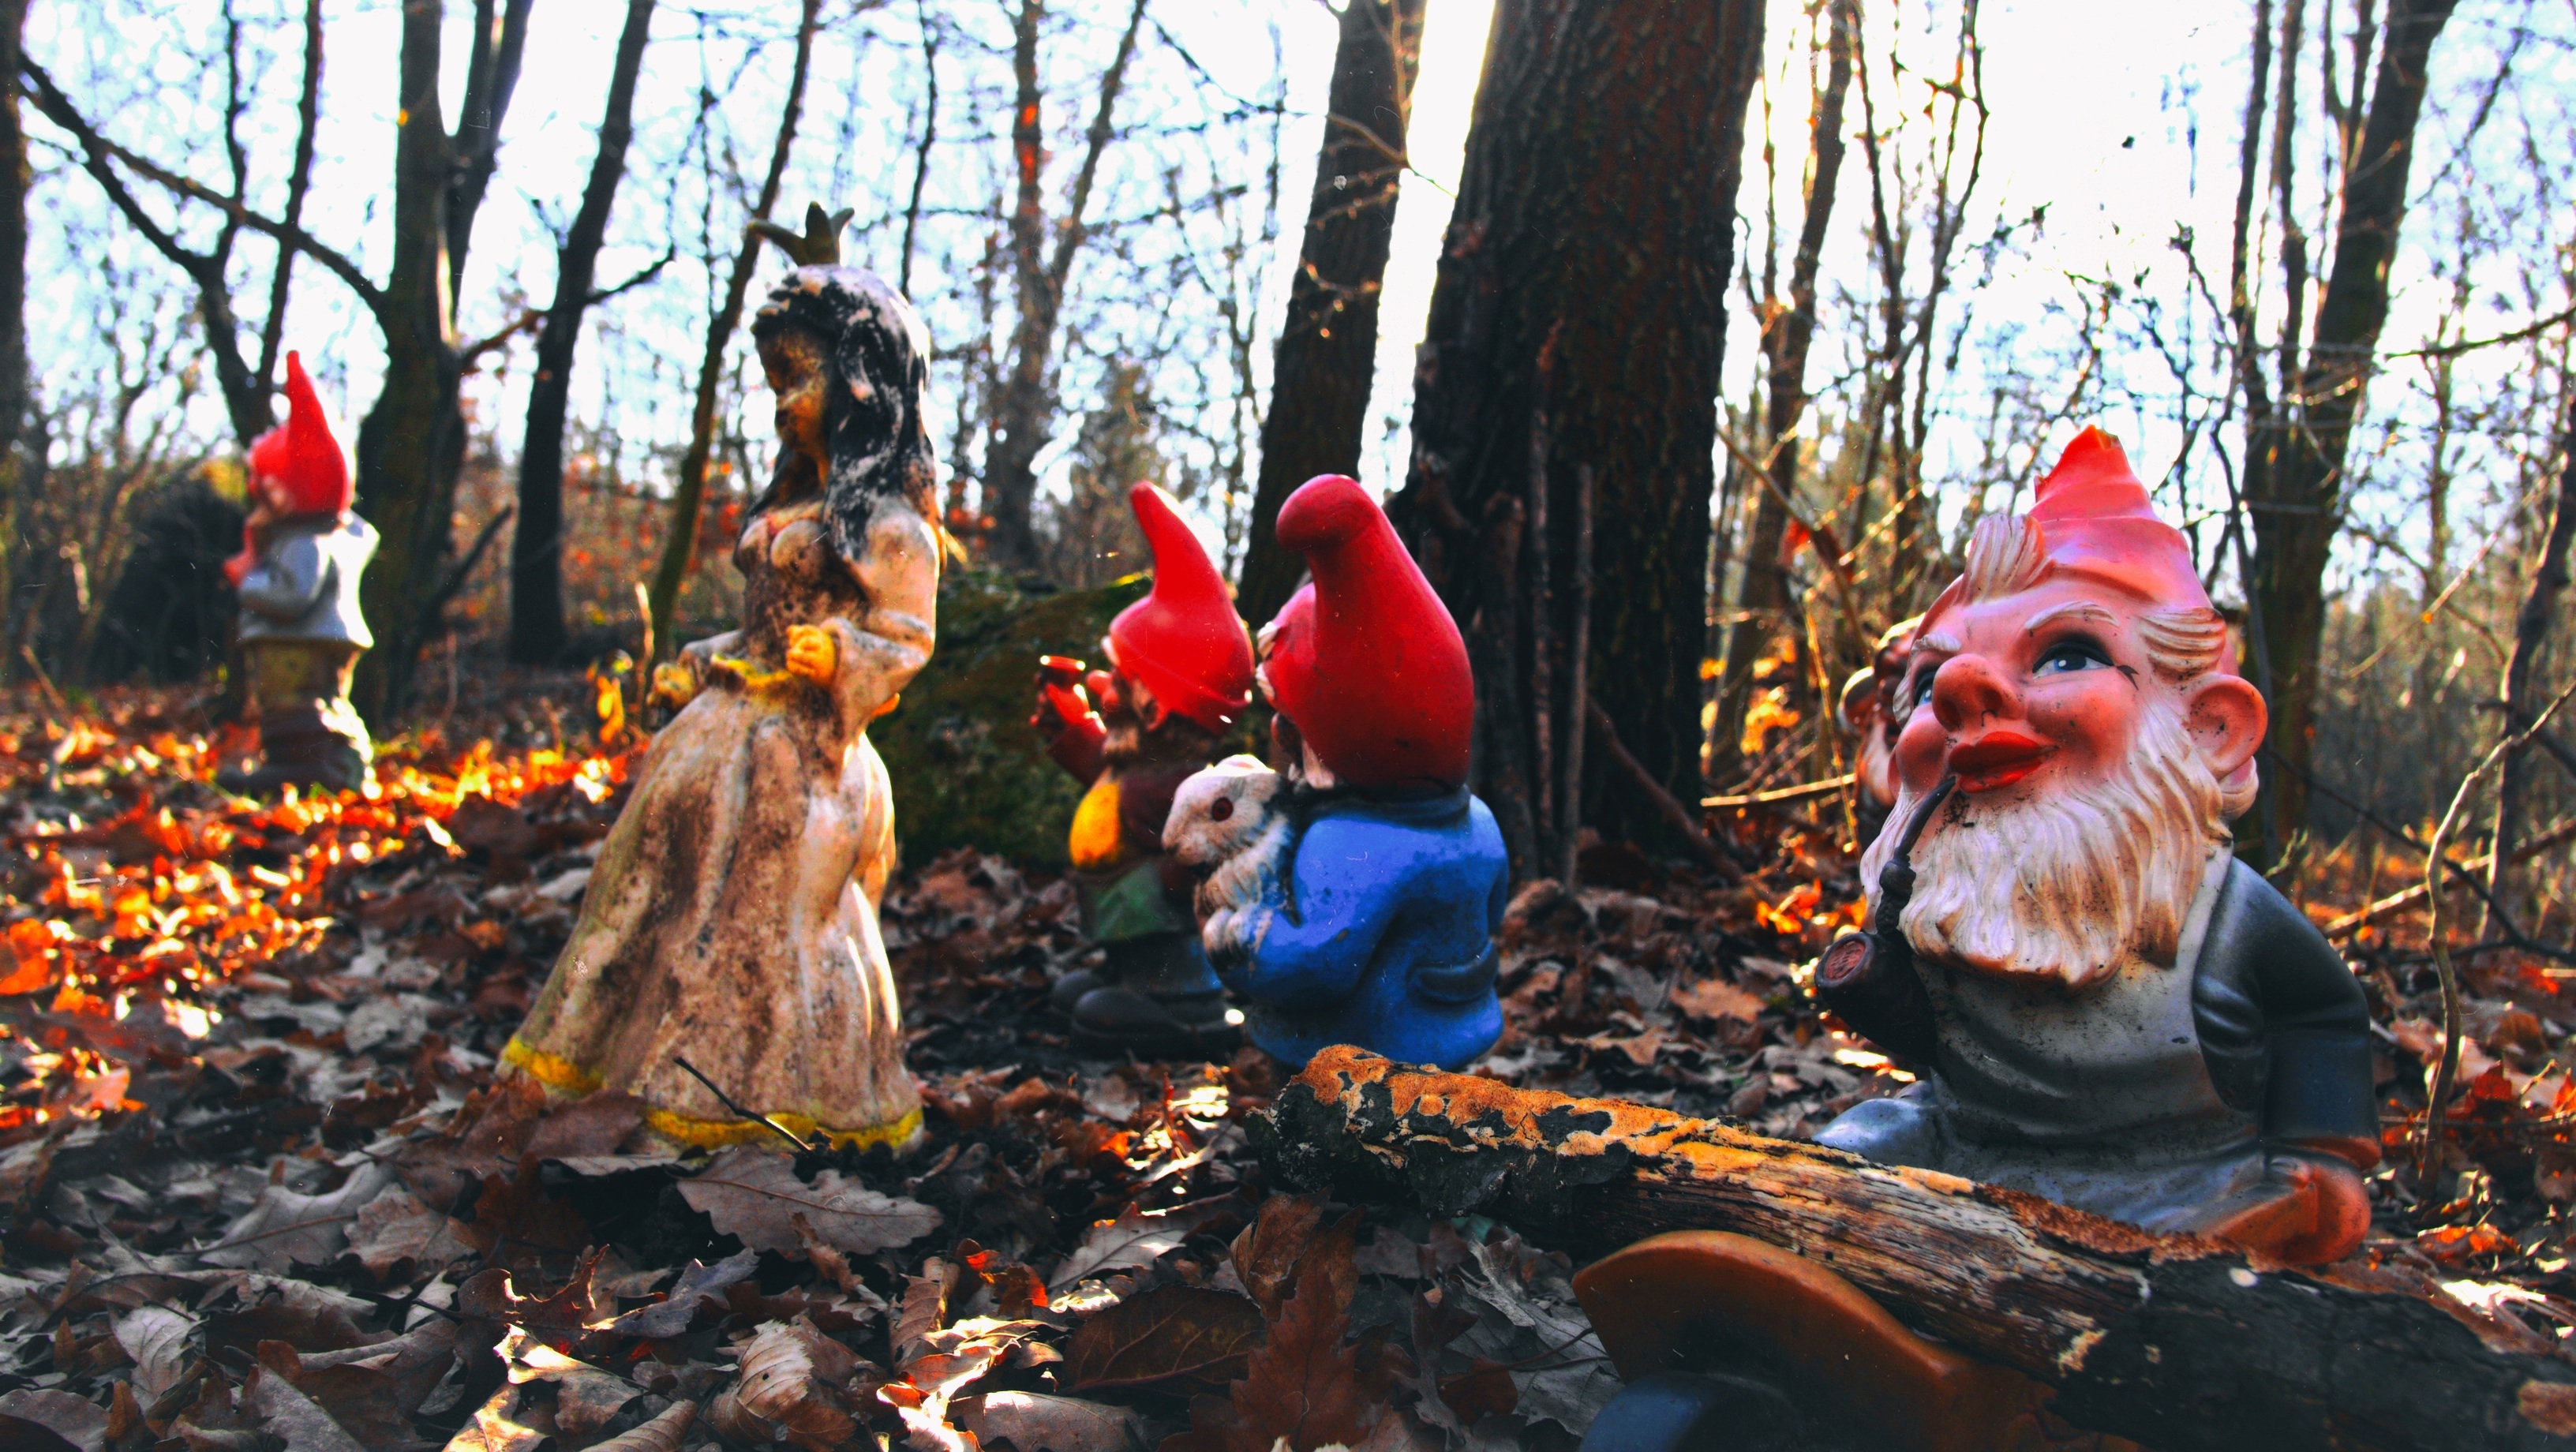
people, autumn